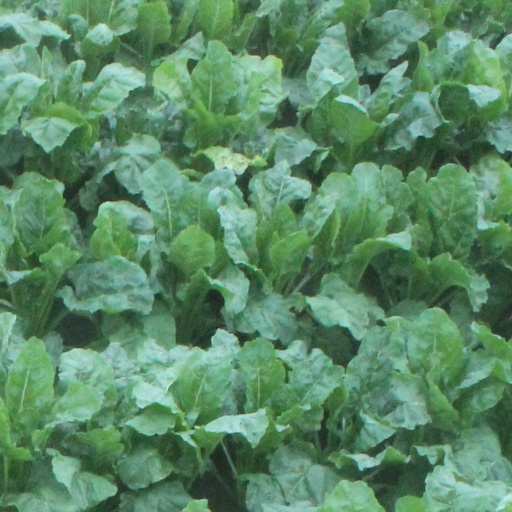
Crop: sugar beet